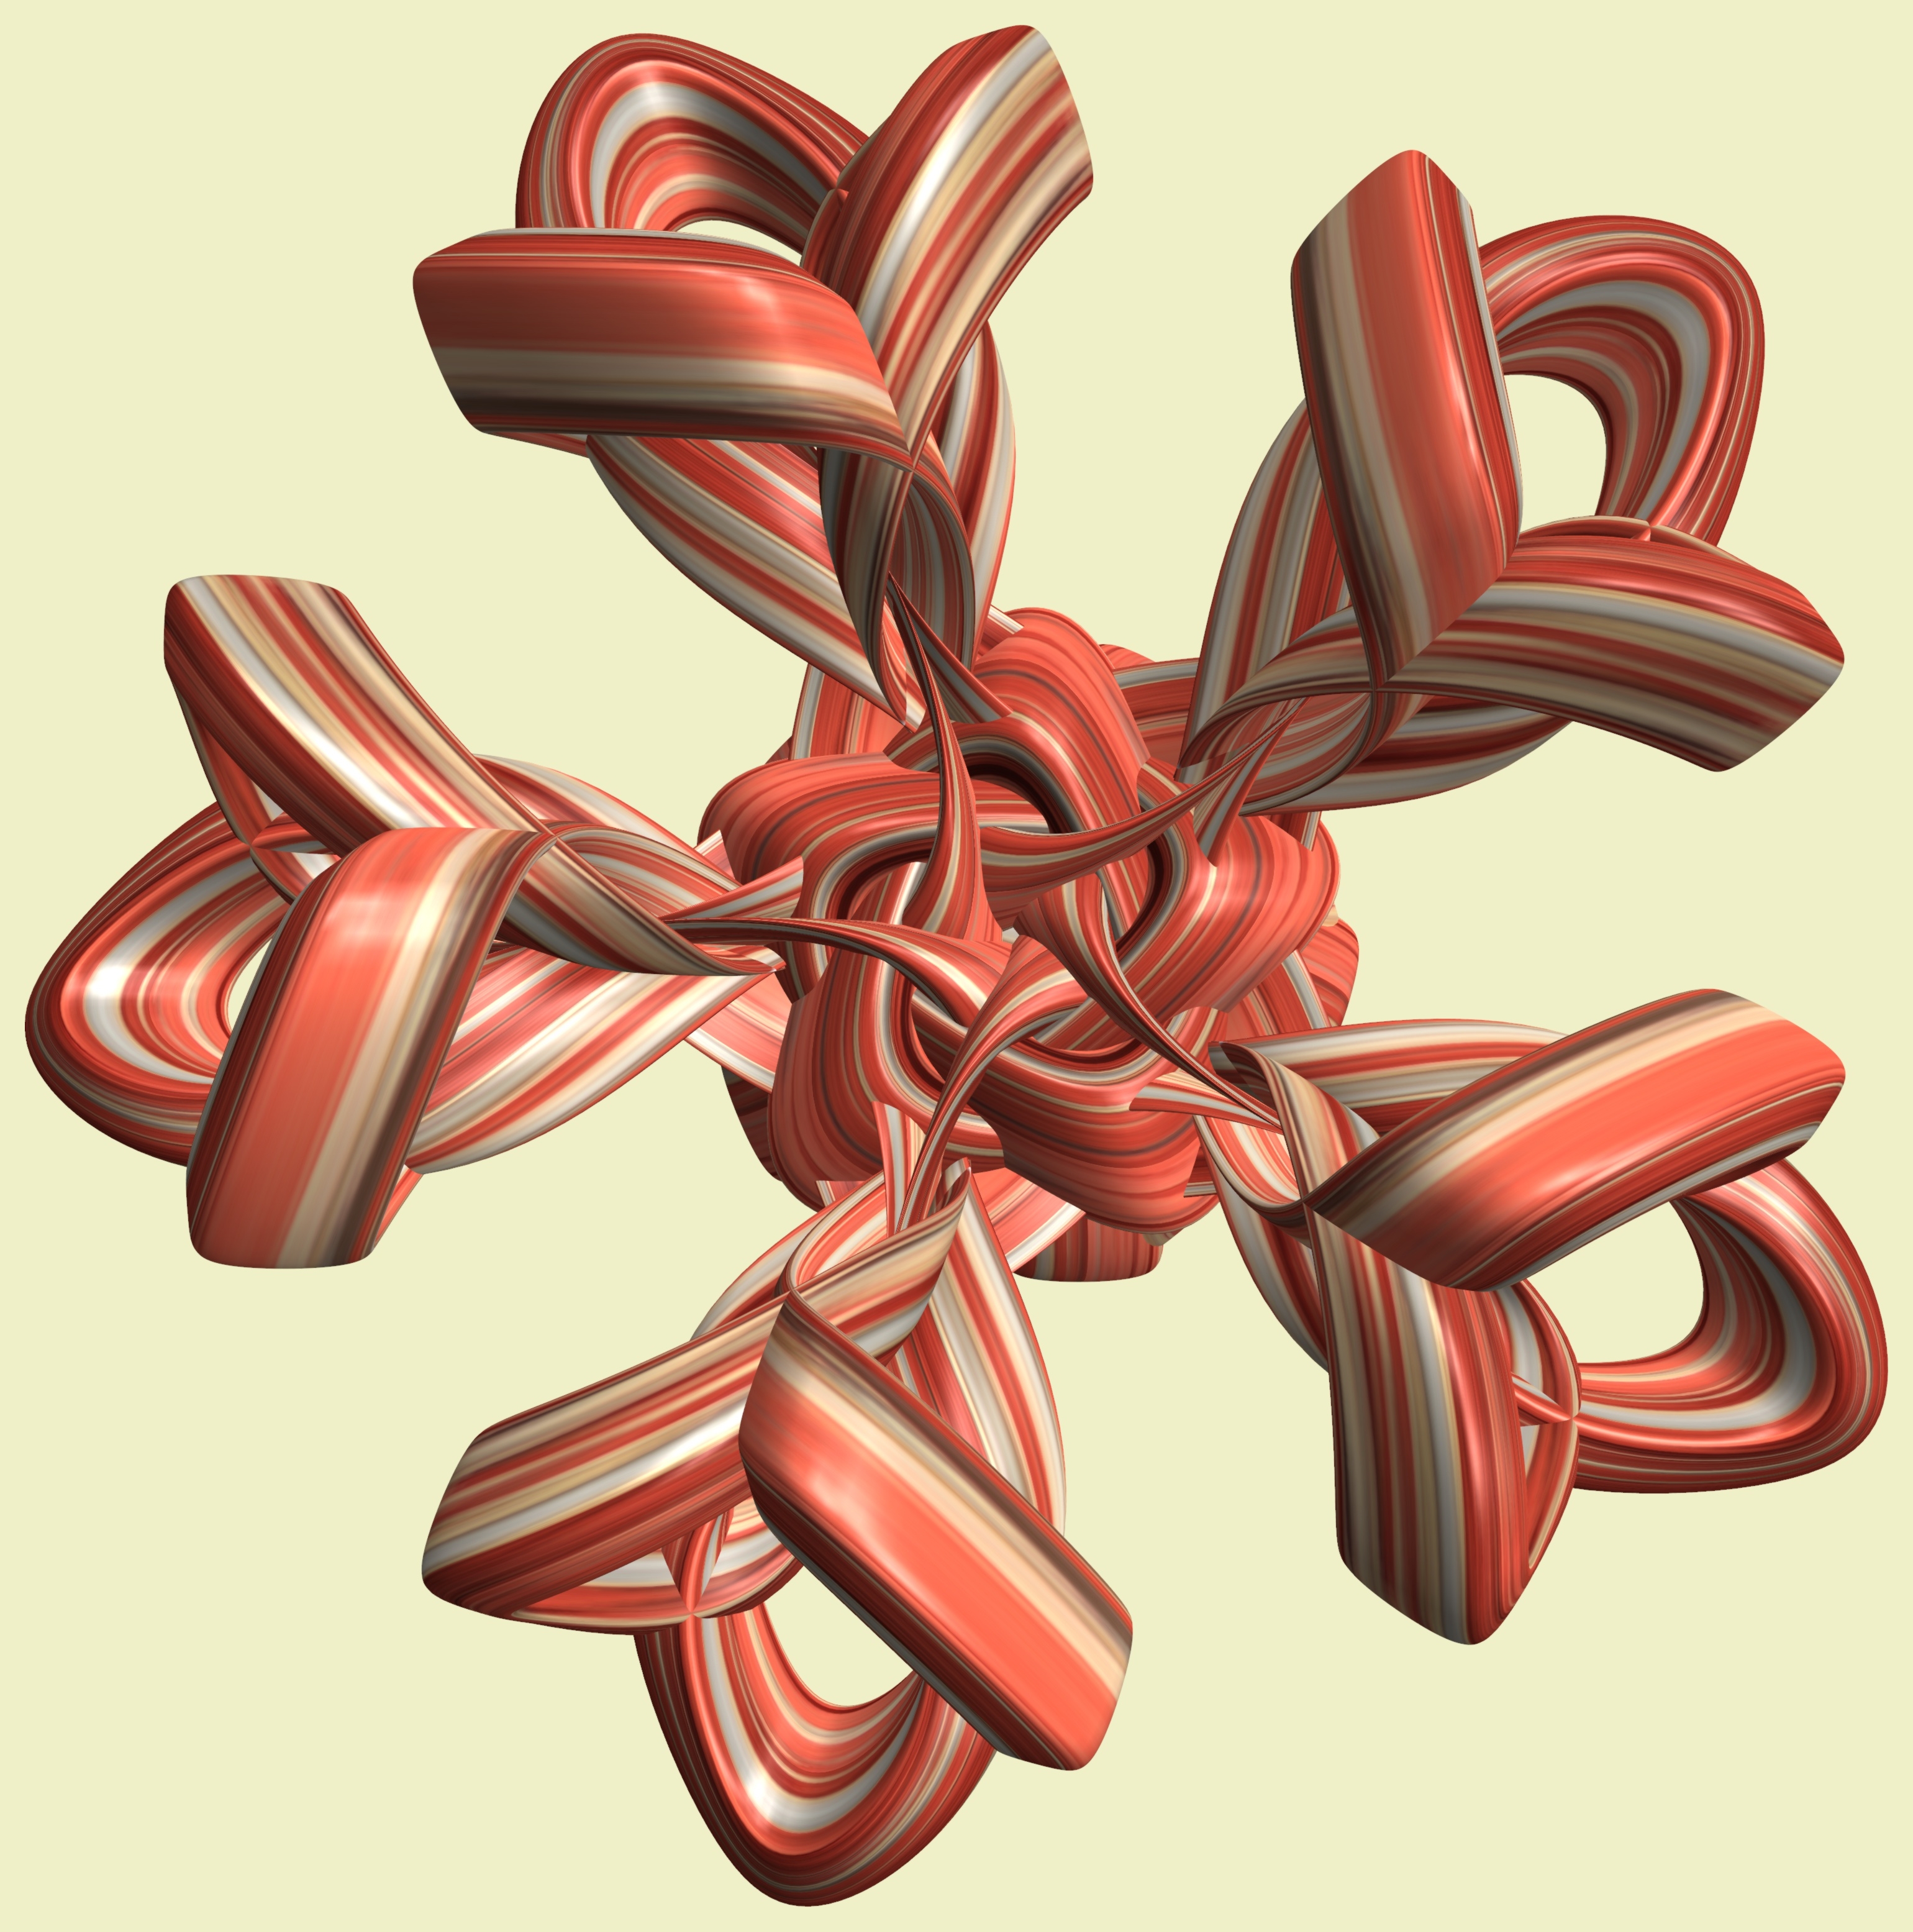
structure, wheel, texture, flower, pattern, red, geometry, sculpture, illustration, design, symmetry, mesh, 3d, graphic, shape, torus, mathematica, cg, parametricplot3d, code, program, algorithm, mapping, geometricsculpture, lissajous, cartoon